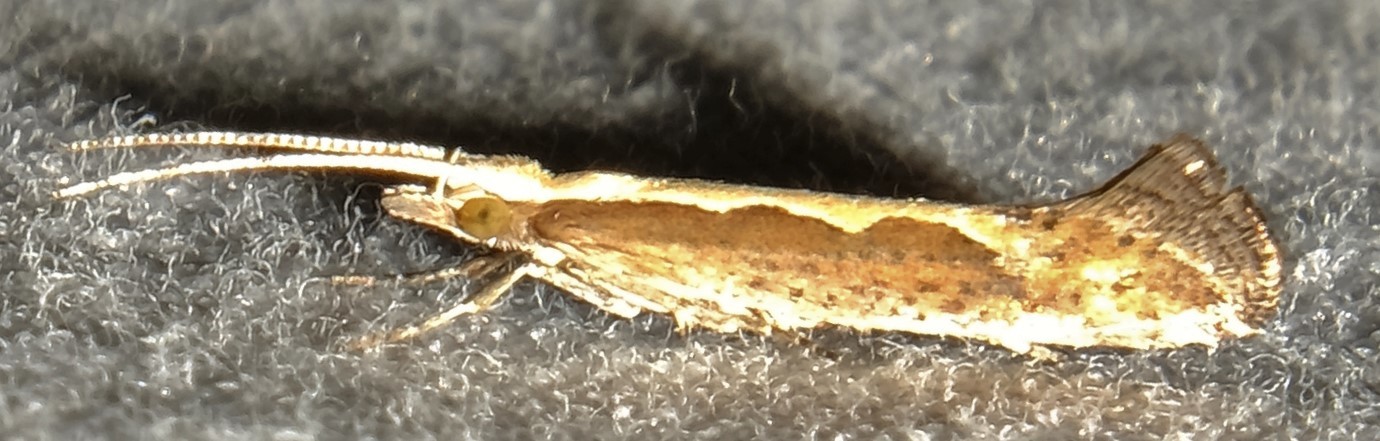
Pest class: diamondback_moth